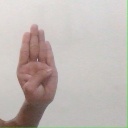
अक्षर: ब